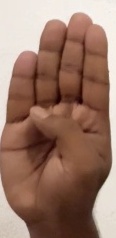
ASL sign: B